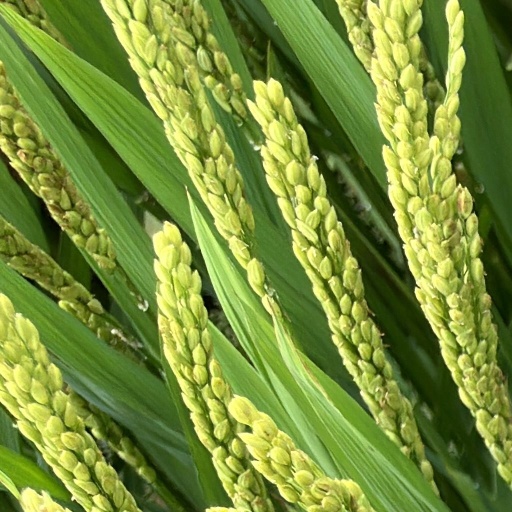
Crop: rice